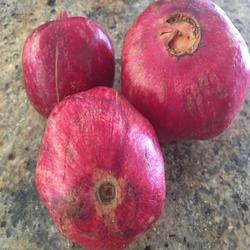
Label: Pomegranate